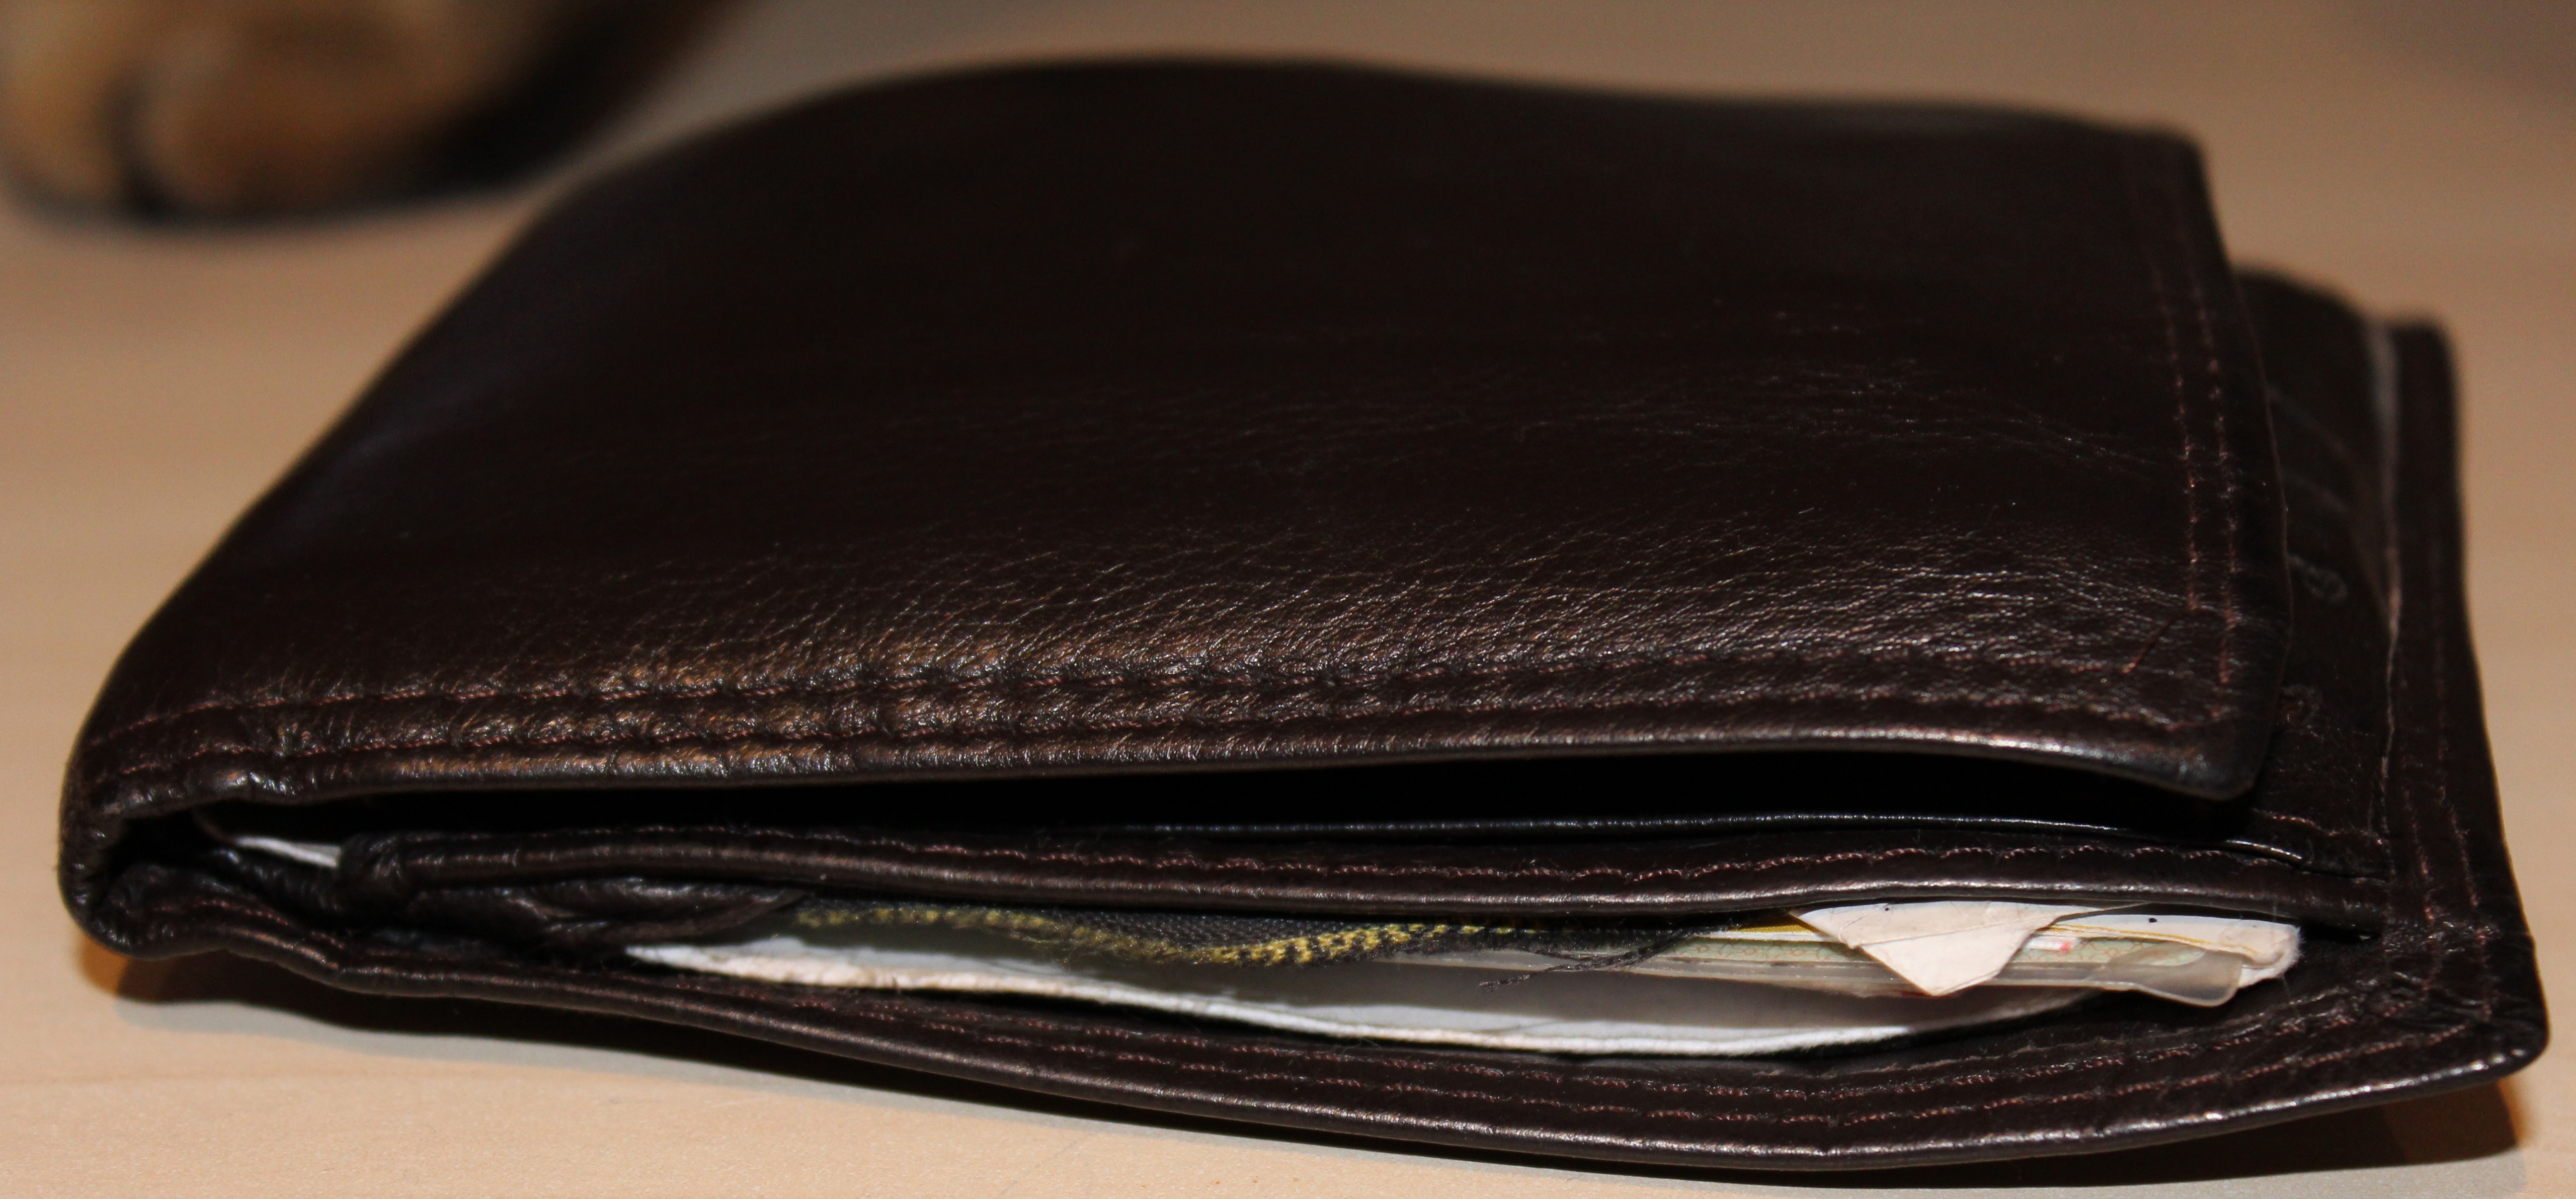
leather, money, brown, bag, black, handbag, wallet, textile, purse, zipper, pay, leather goods, fashion accessory, coin purse, man purse, men's wallet, payout